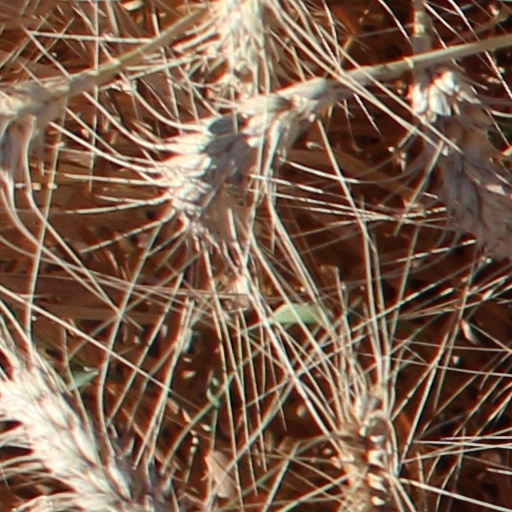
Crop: wheat